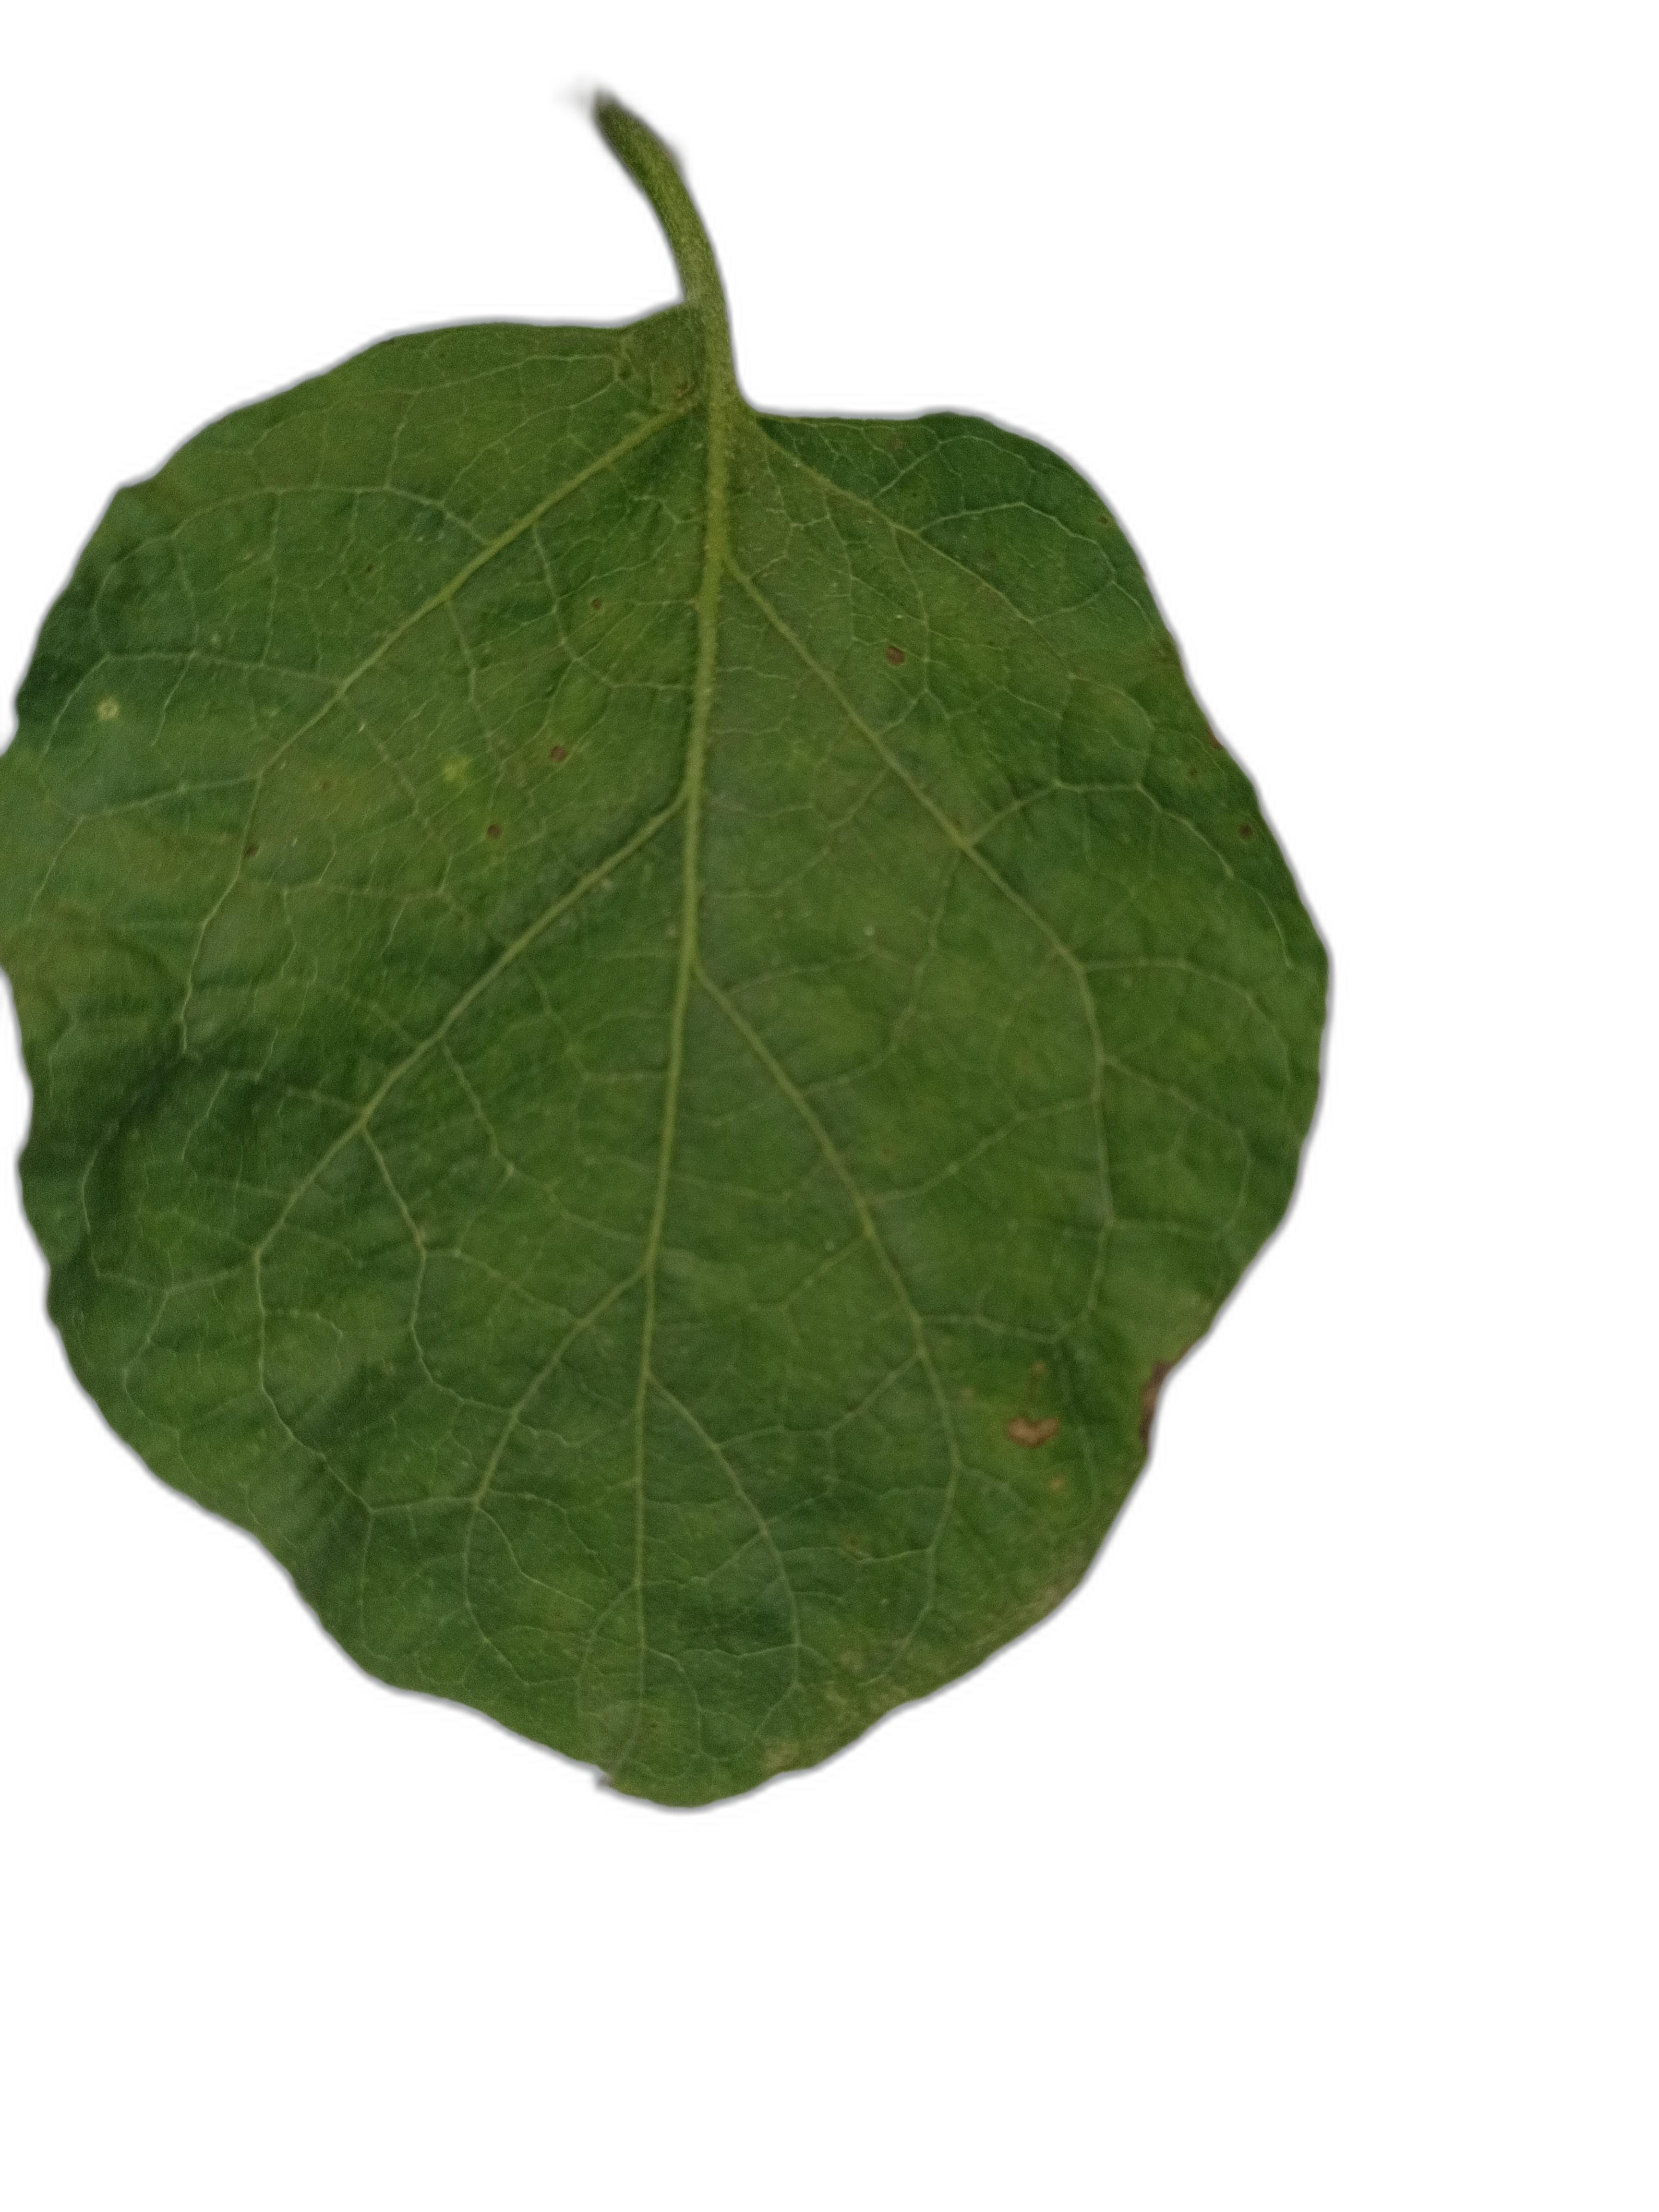
Label: Leaf Spot Disease